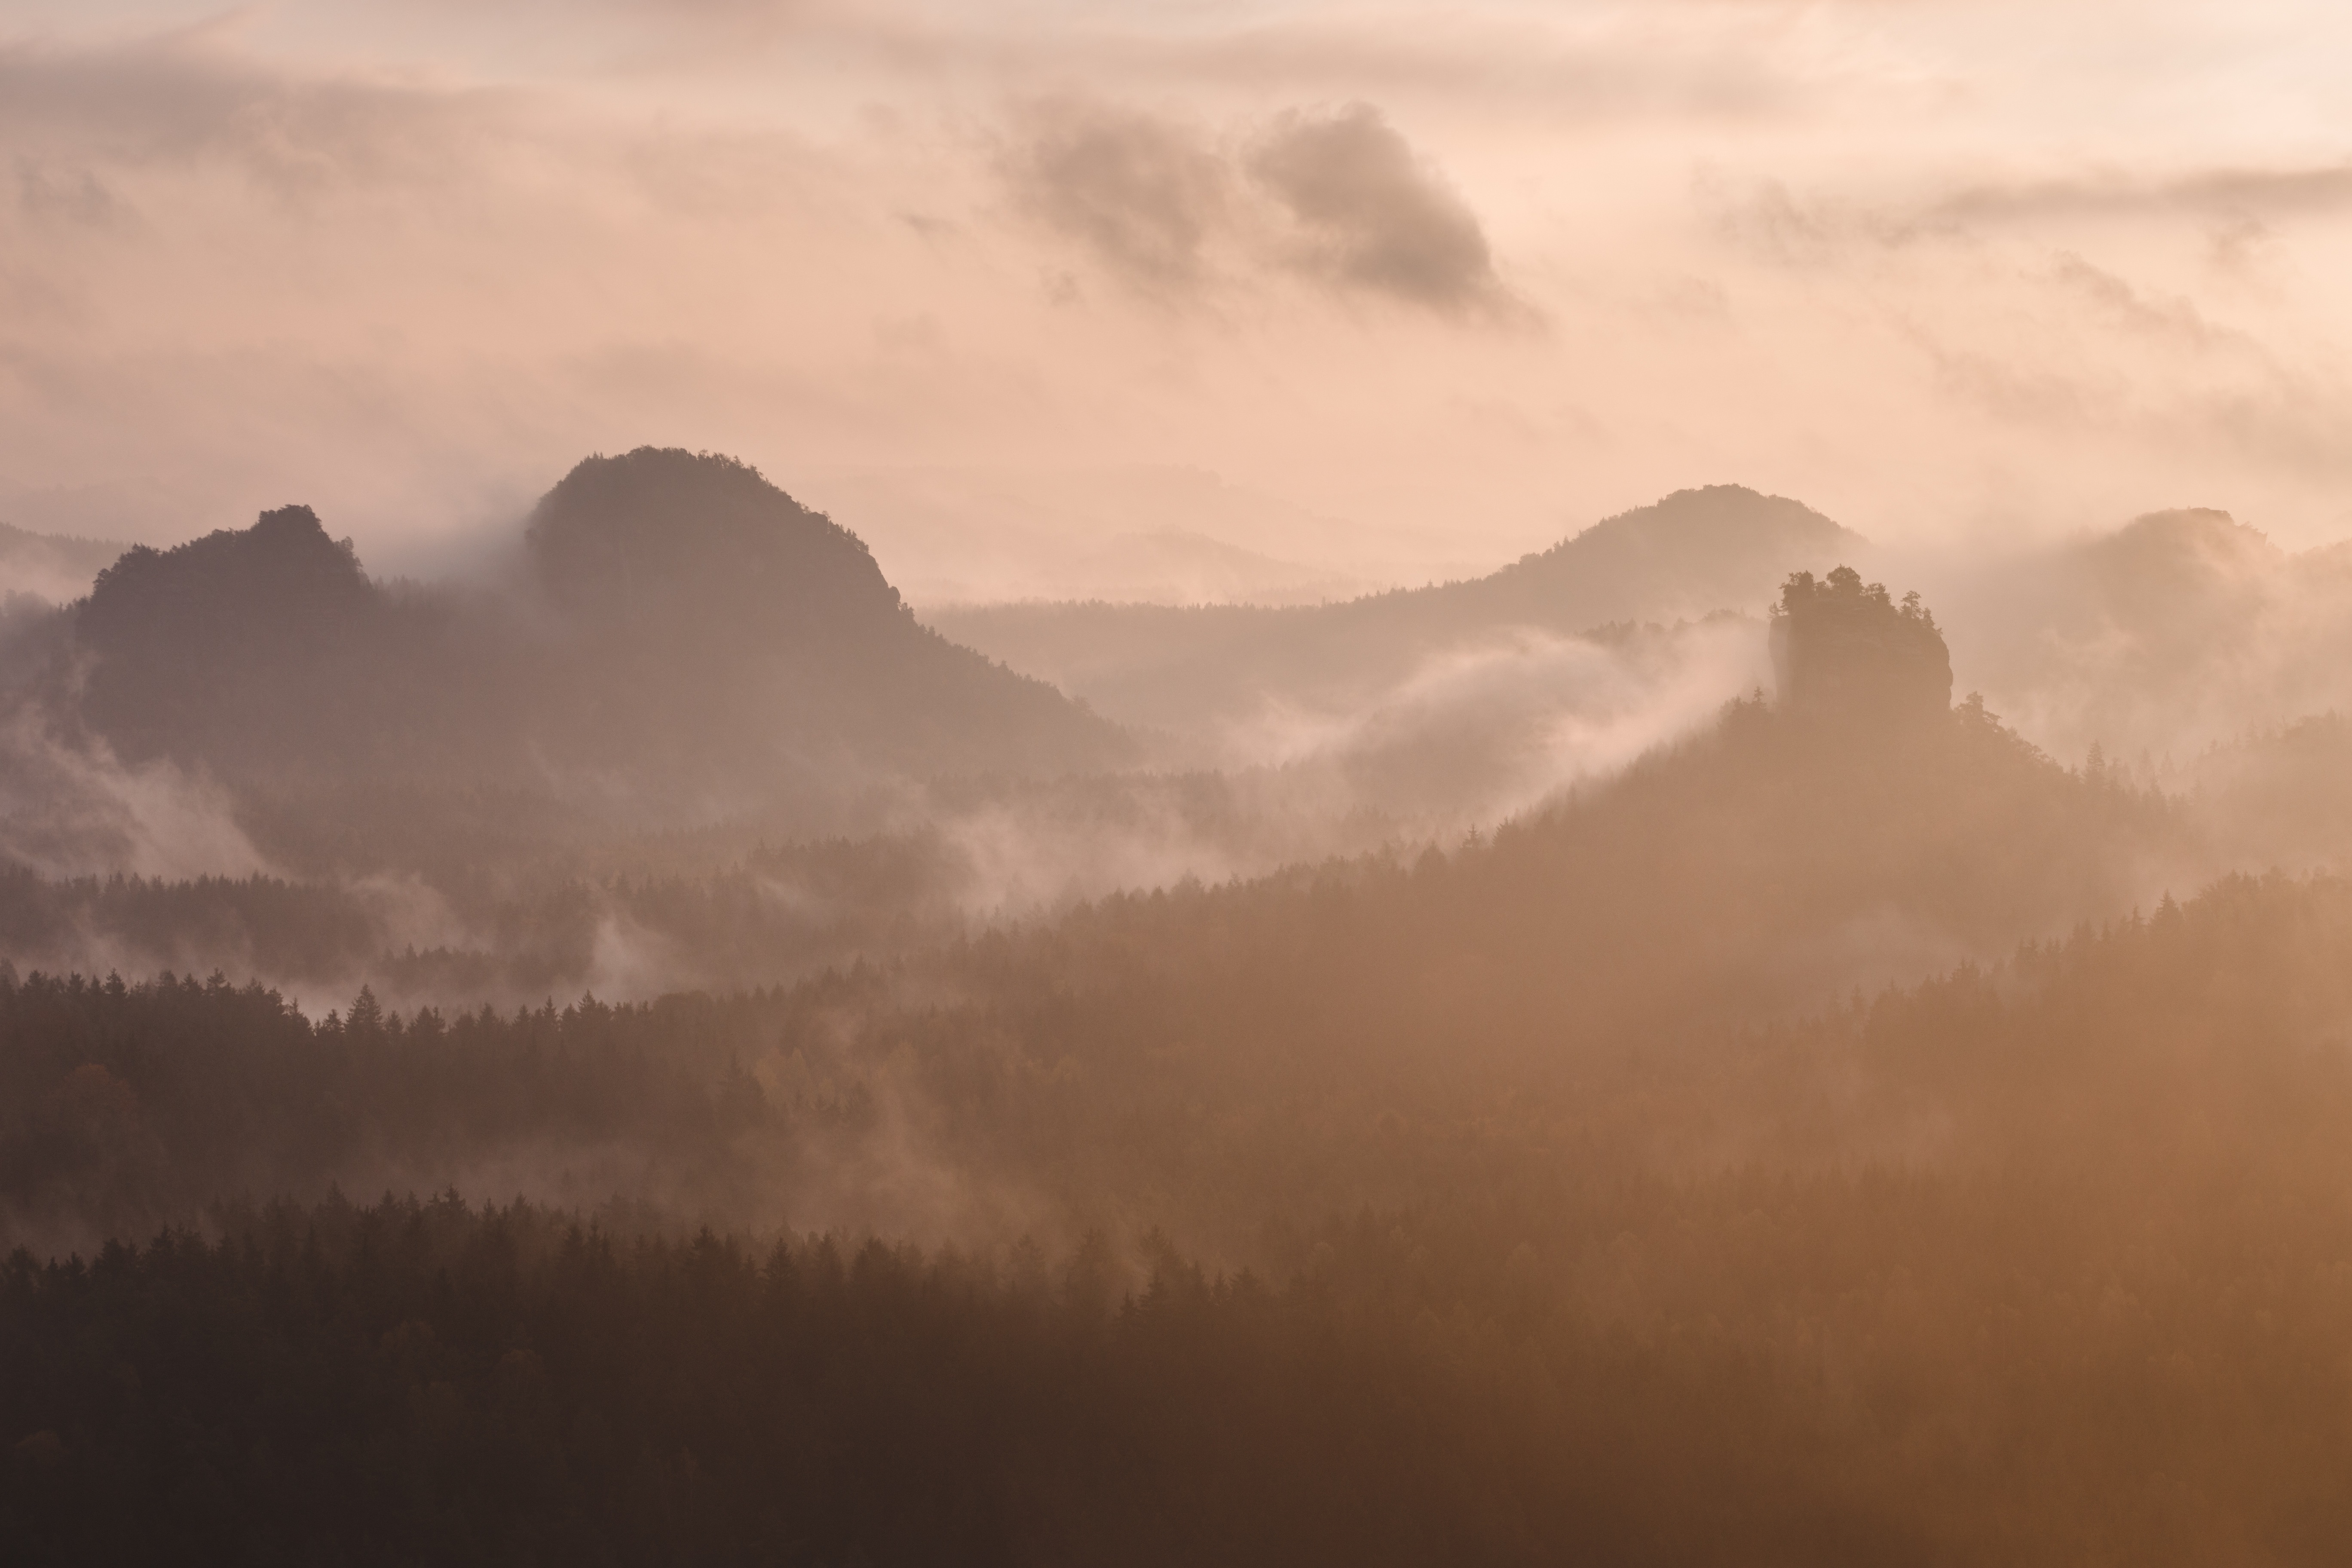
nature, horizon, mountain, cloud, sky, fog, sunrise, sunset, mist, sunlight, morning, hill, dawn, atmosphere, mountain range, dusk, weather, haze, meteorological phenomenon, atmospheric phenomenon, mountainous landforms